Quebec law

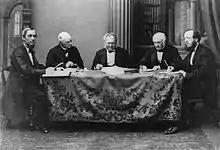
The 1865 commission with the mandate to codify the civil laws of Lower Canada.

Quebec law can be divided into 2 spheres: private law and public law. Private law concerns the relations between individuals, while public law deals with the rules that govern the Québécois government.